Leiston Abbey

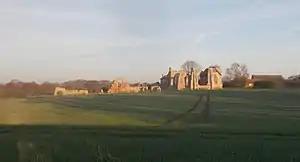
The south-east frontage of the abbey ruins at Leiston

The title and associated estates passed to his son William de Ufford. It was in or shortly before 1380 that, having been withdrawn from the ravages of the sea, the entire newly built monastery apart from its church was destroyed by fire, together with their corn and other goods. (Traces of this may be represented by areas of reddening in the surviving fabric.) The Abbot and convent were obliged to petition for a writ of "supersedeas" for distraint of the tenth, being thrown completely into debt and deprived of subsistence, and were granted this relief. Whether this fire was a harbinger of the Peasants' Revolt in East Anglia in 1381, or the result of accidental causes, is not reported. William de Ufford was certainly vigorous in suppressing that destructive uprising, but died suddenly without heir in 1382 and was buried at Campsey Priory. In the wake of the fire the last major rebuilding took place: the Earl's will, written 12 June 1381, left 500 marks to Leiston Abbey.